Lee Seoung-hyun

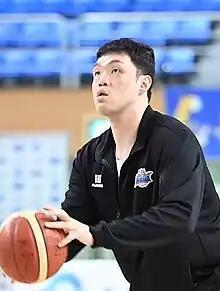

Lee Seoung-hyun (born April 16, 1992) is a South Korean professional basketball player for the Jeonju KCC Egis of the Korean Basketball League.